Lucy Hiller Lambert Cleveland

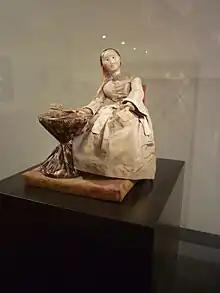
"The Letter" by Lucy Hiller Cleveland. Salem, Massachusetts, USA. Cotton, wool, and other materials.

Lucy Hiller was born in Salem, Massachusetts, in 1780, the youngest daughter of Major Joseph Hiller (1748–1814), a clockmaker and silversmith, and Margaret Cleveland Hiller (1748–1804). In 1803, the family moved to Lancaster, Massachusetts, where Lucy married Captain William Lambert in 1806. She was widowed just a year later, and returned to Salem to live with her older sisters, Dorcas and Mary, who had married brothers. Lucy's father died in 1814, followed by her sister Mary in 1815. The next year, Lucy married her widowed brother-in-law, Captain William Cleveland.